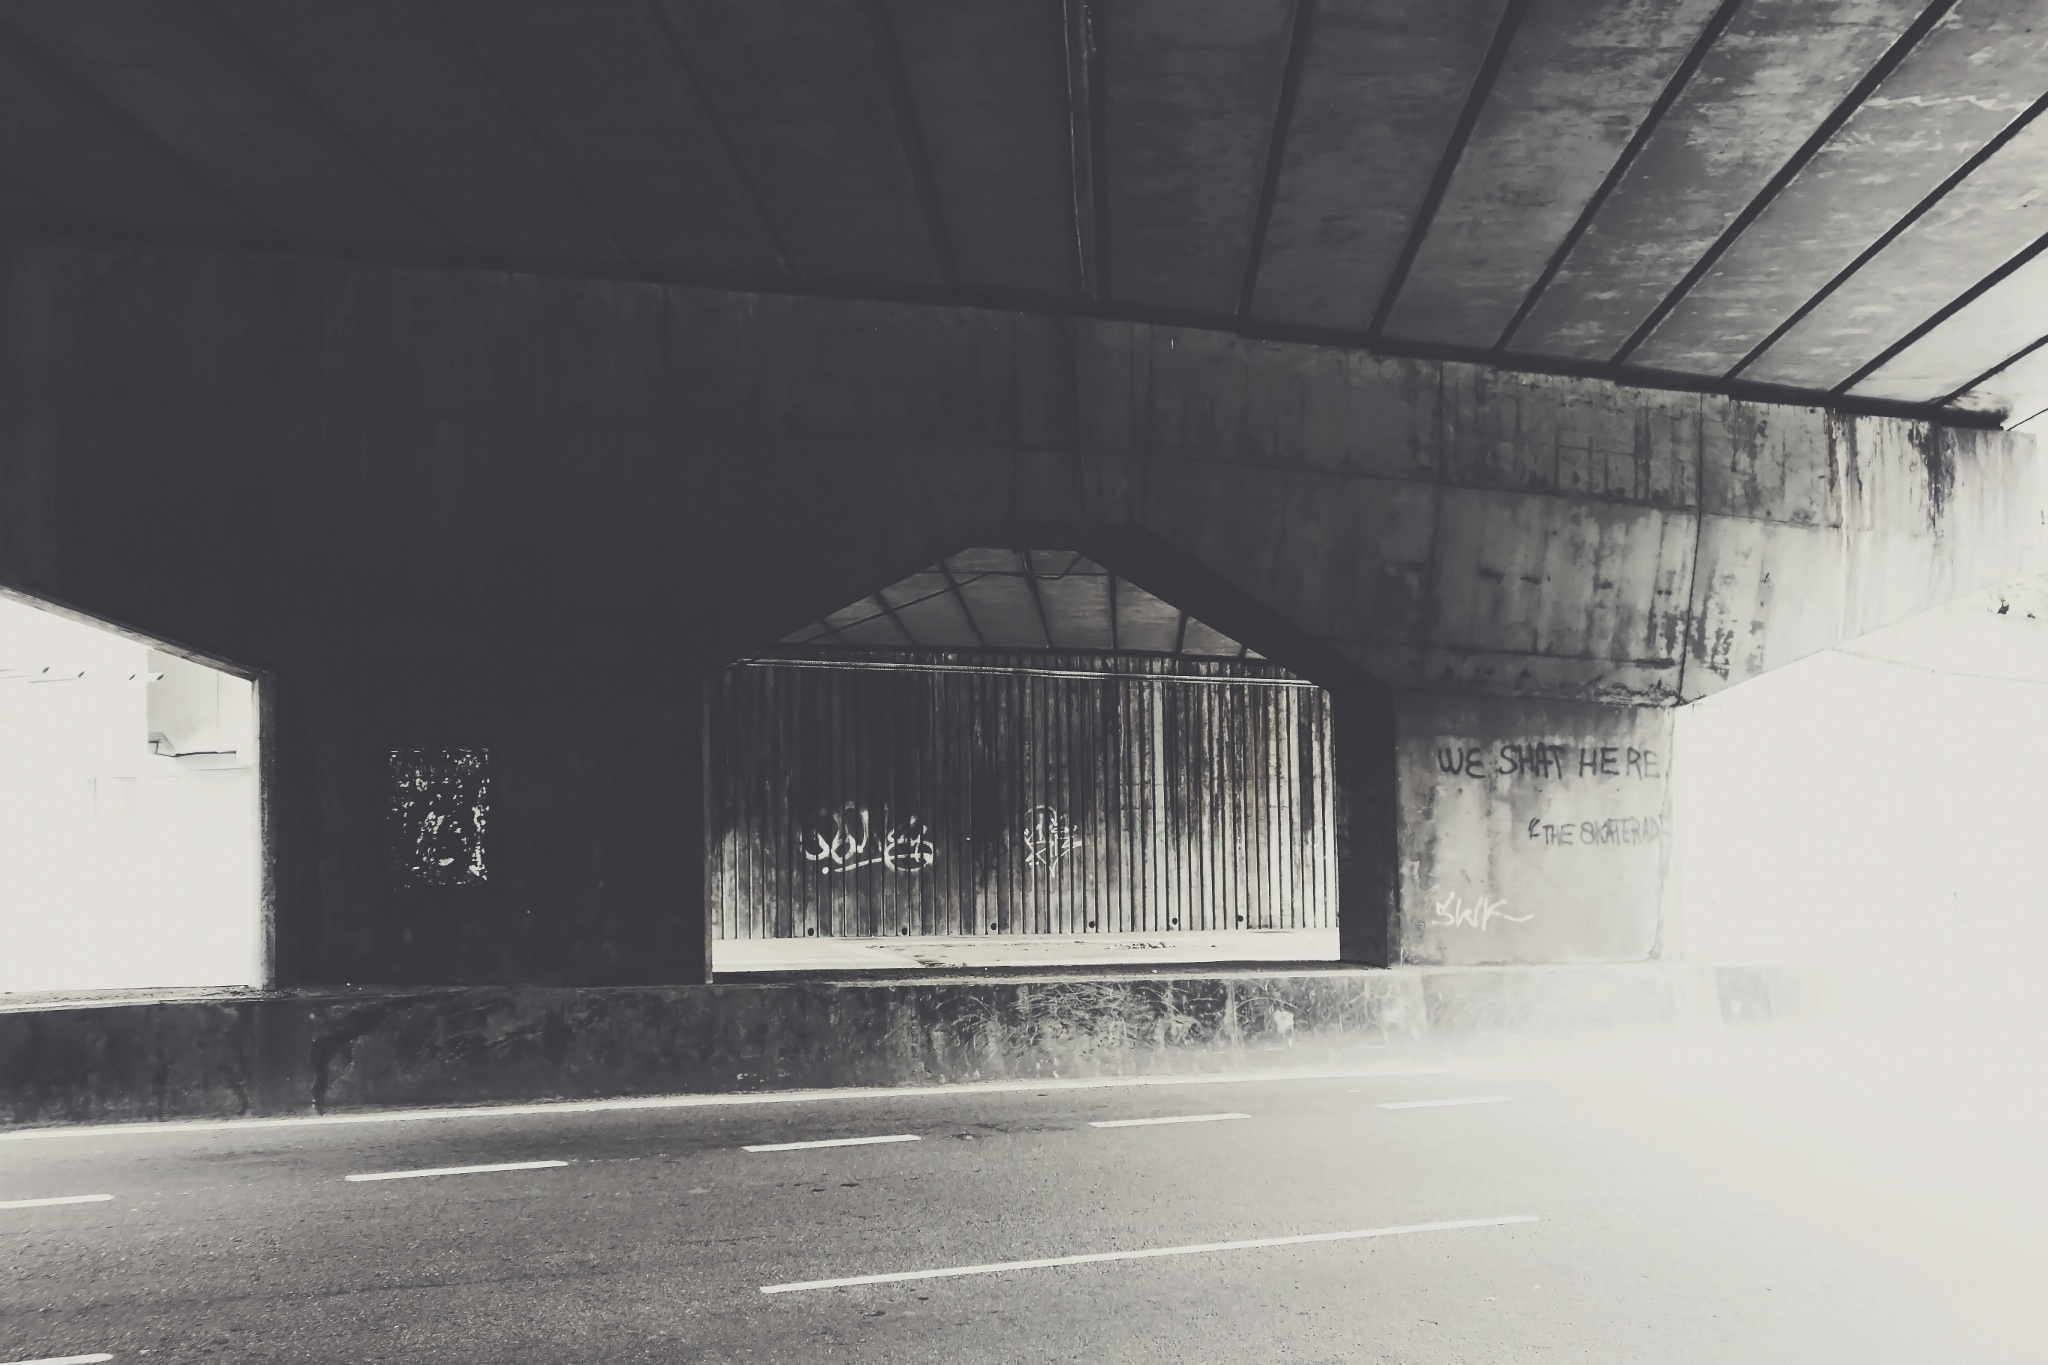
architecture, bridge, highway, overpass, subway, monochrome, graffiti, infrastructure, underpass, shape